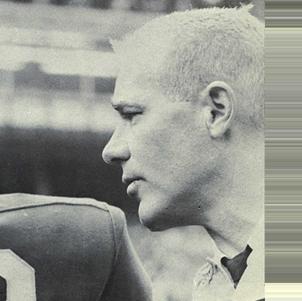
Age: 20